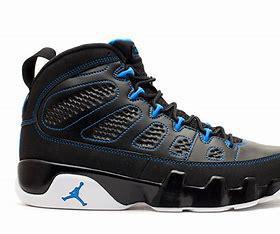
Brand: Jordan
Model: 9 Retro